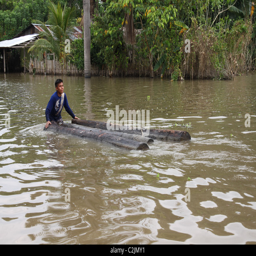
boy taking logs down river